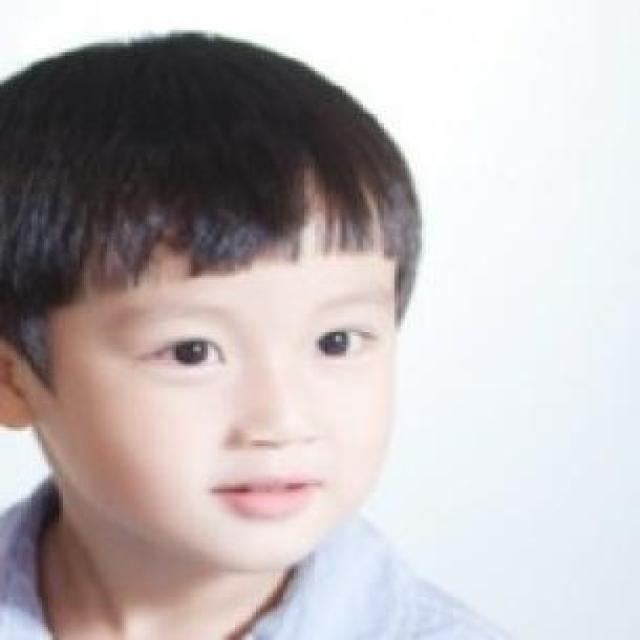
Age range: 0-12